The First Nudie Musical

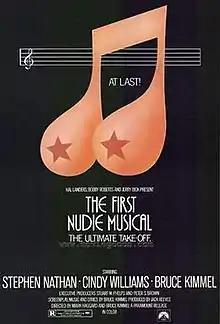

The First Nudie Musical is a 1976 American musical comedy film directed by Mark Haggard and Bruce Kimmel, with a score by Kimmel. Kimmel costars alongside Stephen Nathan and Cindy Williams in a series of farcical lewd numbers spoofing the style of classic Hollywood musicals. Originally distributed by Paramount Pictures, it was picked up by World-Northal in 1977.